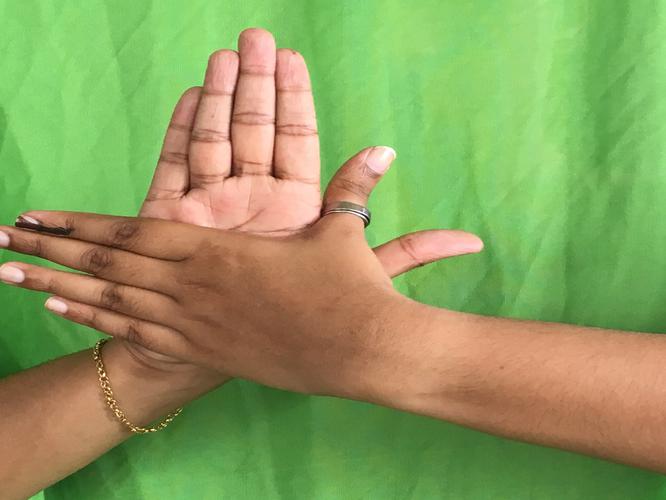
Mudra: Chakra
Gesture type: double_hand